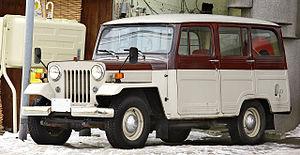
La Jeep CJ est un véhicule tout-terrain fabriqué par le constructeur automobile américain Willys-Overland à partir de 1944. C'est la version civile du fameux véhicule militaire utilisé durant la Seconde Guerre mondiale : la Willys MB. La marque a ensuite été rebaptisée Jeep.